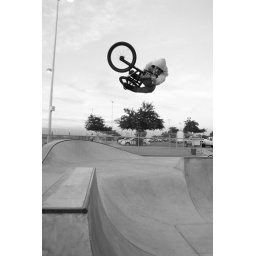
table in the sky - joey c